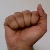
The image shows a hand gesture representing the letter 'A' in Indian Sign Language.